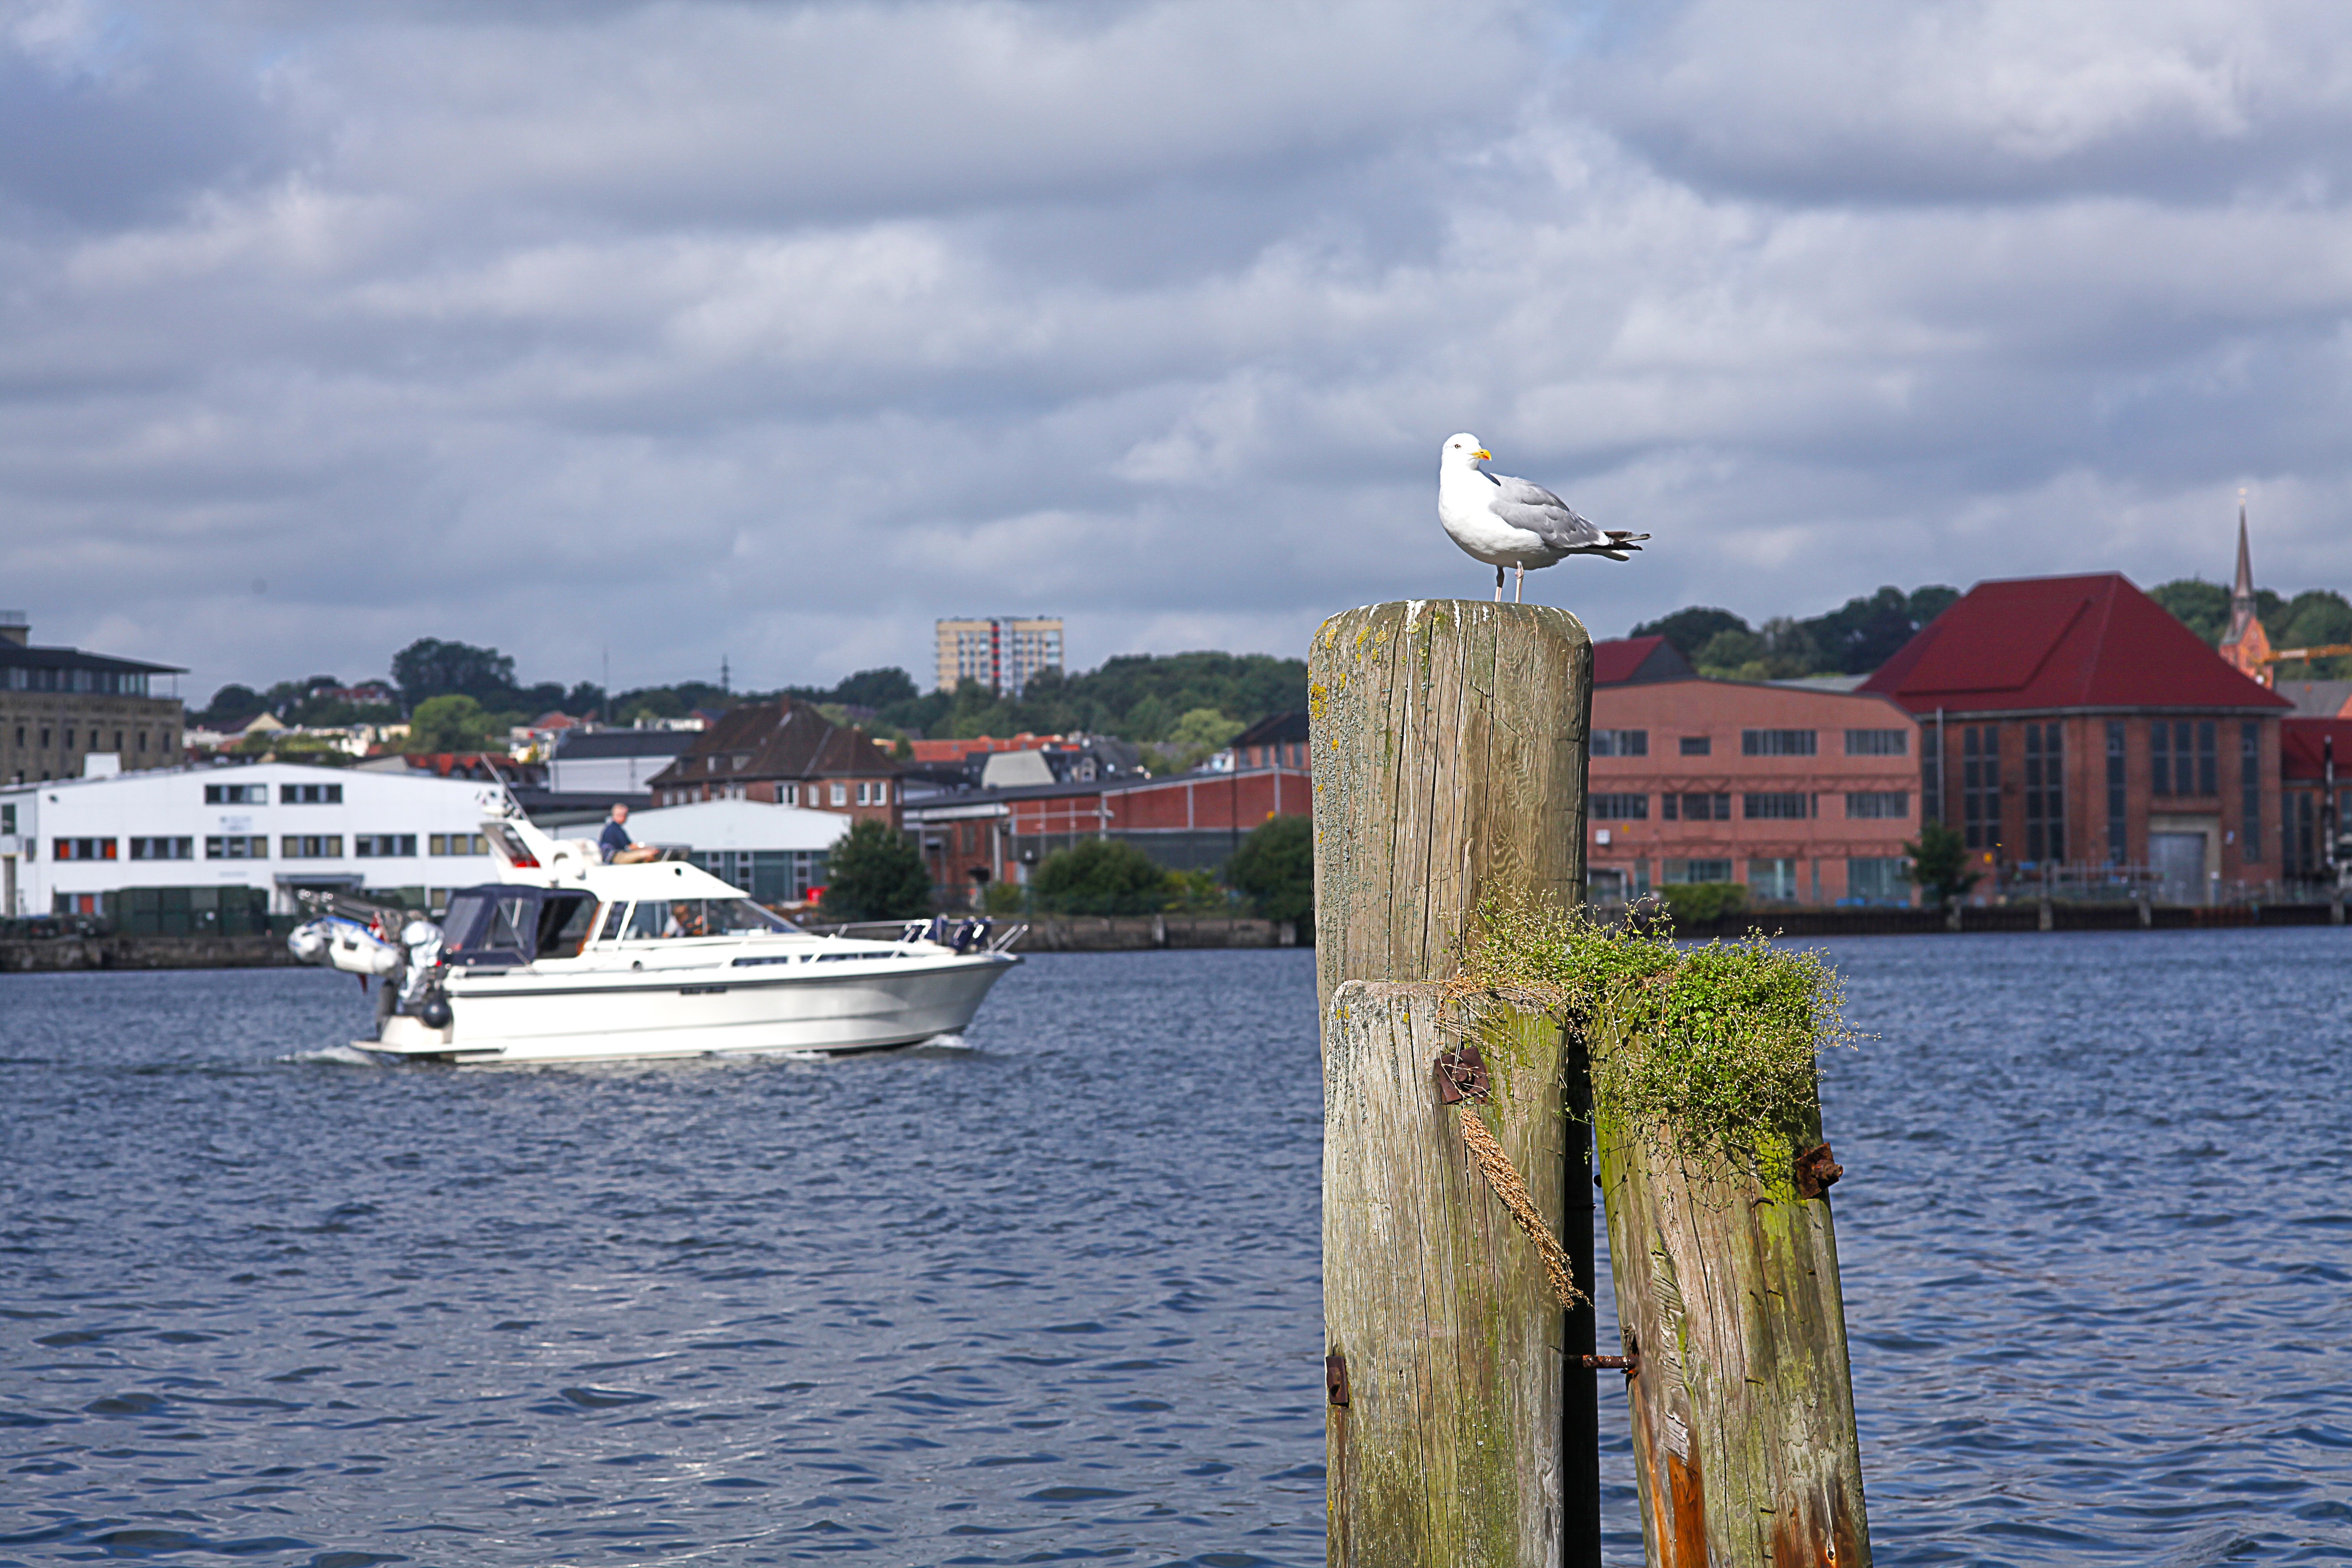
sea, coast, water, dock, sky, boat, warm, wave, lake, seagull, vacation, vehicle, bay, harbor, marina, port, sunny, boating, maritime, bollard, watercraft, atmospheric, summer day